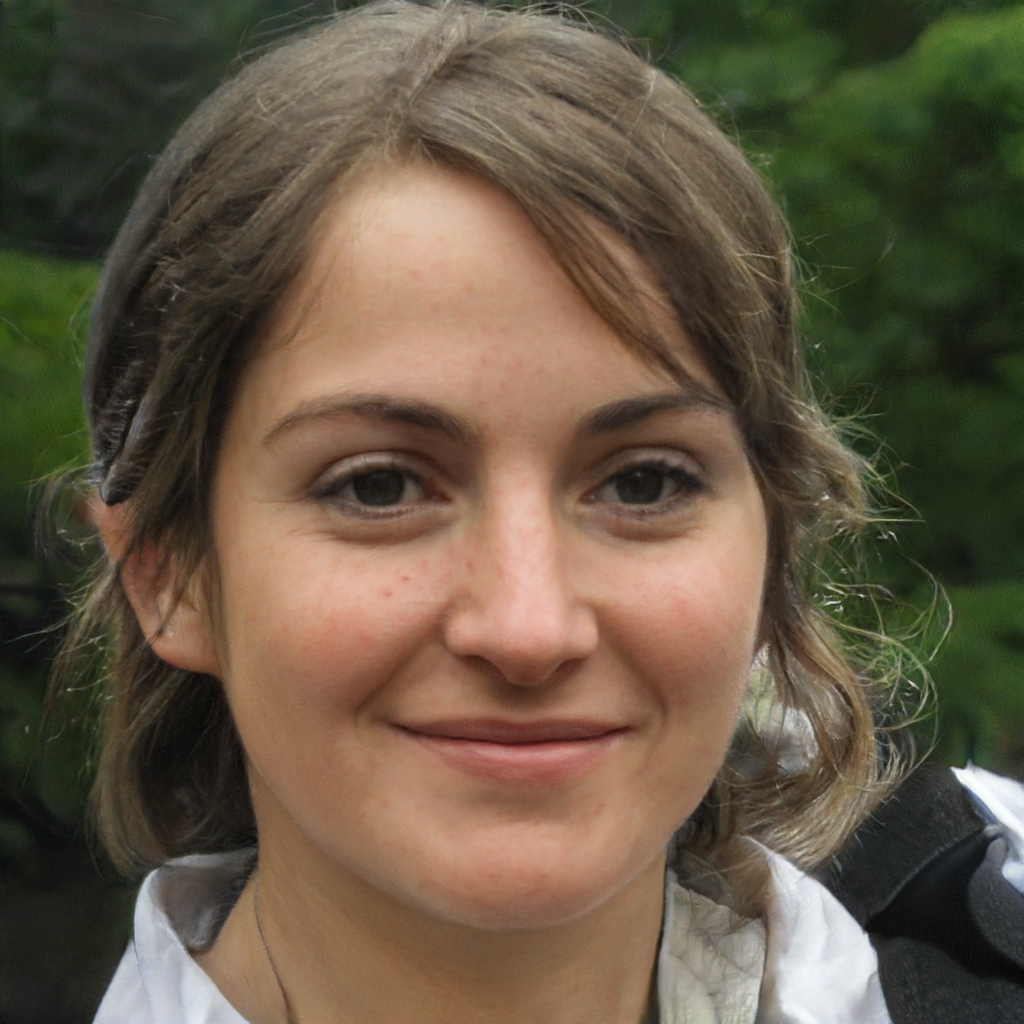
Portrait style: Real Portrait